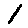
Label: 1